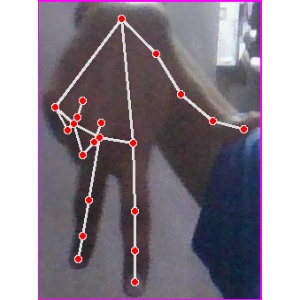
अक्षर: ग